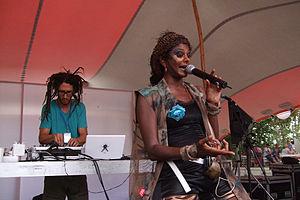
Jahcoozi est un groupe de musique berlinois.